James E. Thompson Jr.

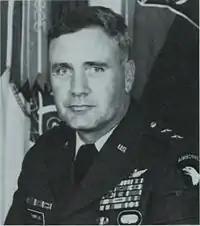
Thompson as commander of the 101st Airborne Division in 1985

Thompson was assigned as commander of the 101st Airborne Division in August 1983, and he served until June 1985. From 1985 to 1987, Thompson was commandant of the United States Army War College.